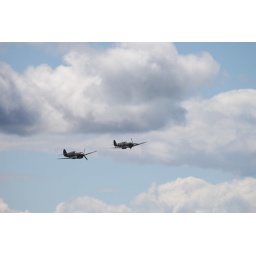
Flying Heritage Collection Fly Day May 22 2010 - Paul Allen's vintage airplane museum, many in flying order